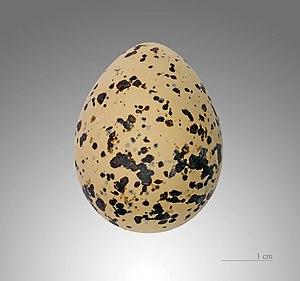
Le Pluvier de Leschenault ou Gravelot du désert, est une espèce d'oiseaux de la famille des Charadriidae.